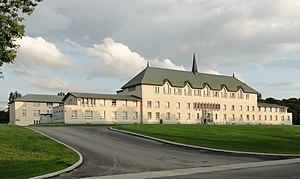
École secondaire Champagnat, anciennement la Maison provinciale des Frères Maristes érigée en 1930 et par la suite le Patro de Lévis, Lévis, Québec, Canada
L'enseignement secondaire couvre les degrés scolaires qui se situent entre la fin de l'école primaire et le début de l'enseignement supérieur. Les systèmes retenus par les différents pays sont très variés.
Le Patro de Lévis est un patro situé à Lévis. Fondé le 13 janvier 1907, c'est le troisième patronage du Canada à voir le jour. Le patro caractérise sa mission comme étant celle « d'animer un milieu de vie, où chaque personne est accueillie dans un esprit d'entraide propice à une éducation humaine et chrétienne ».